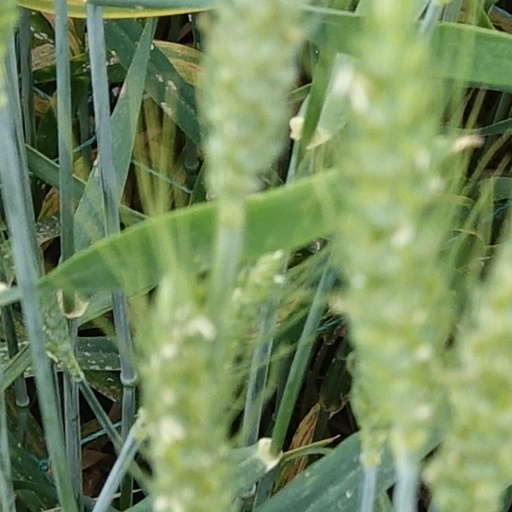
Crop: wheat